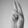
ASL letter: U